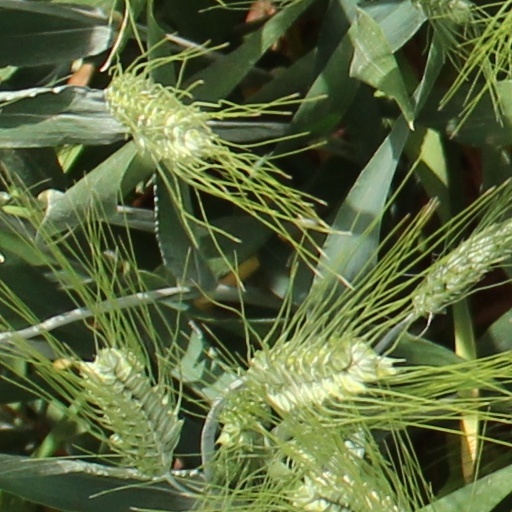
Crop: wheat